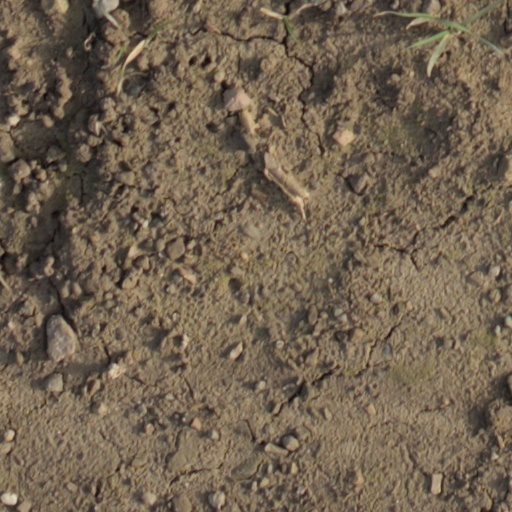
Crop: wheat